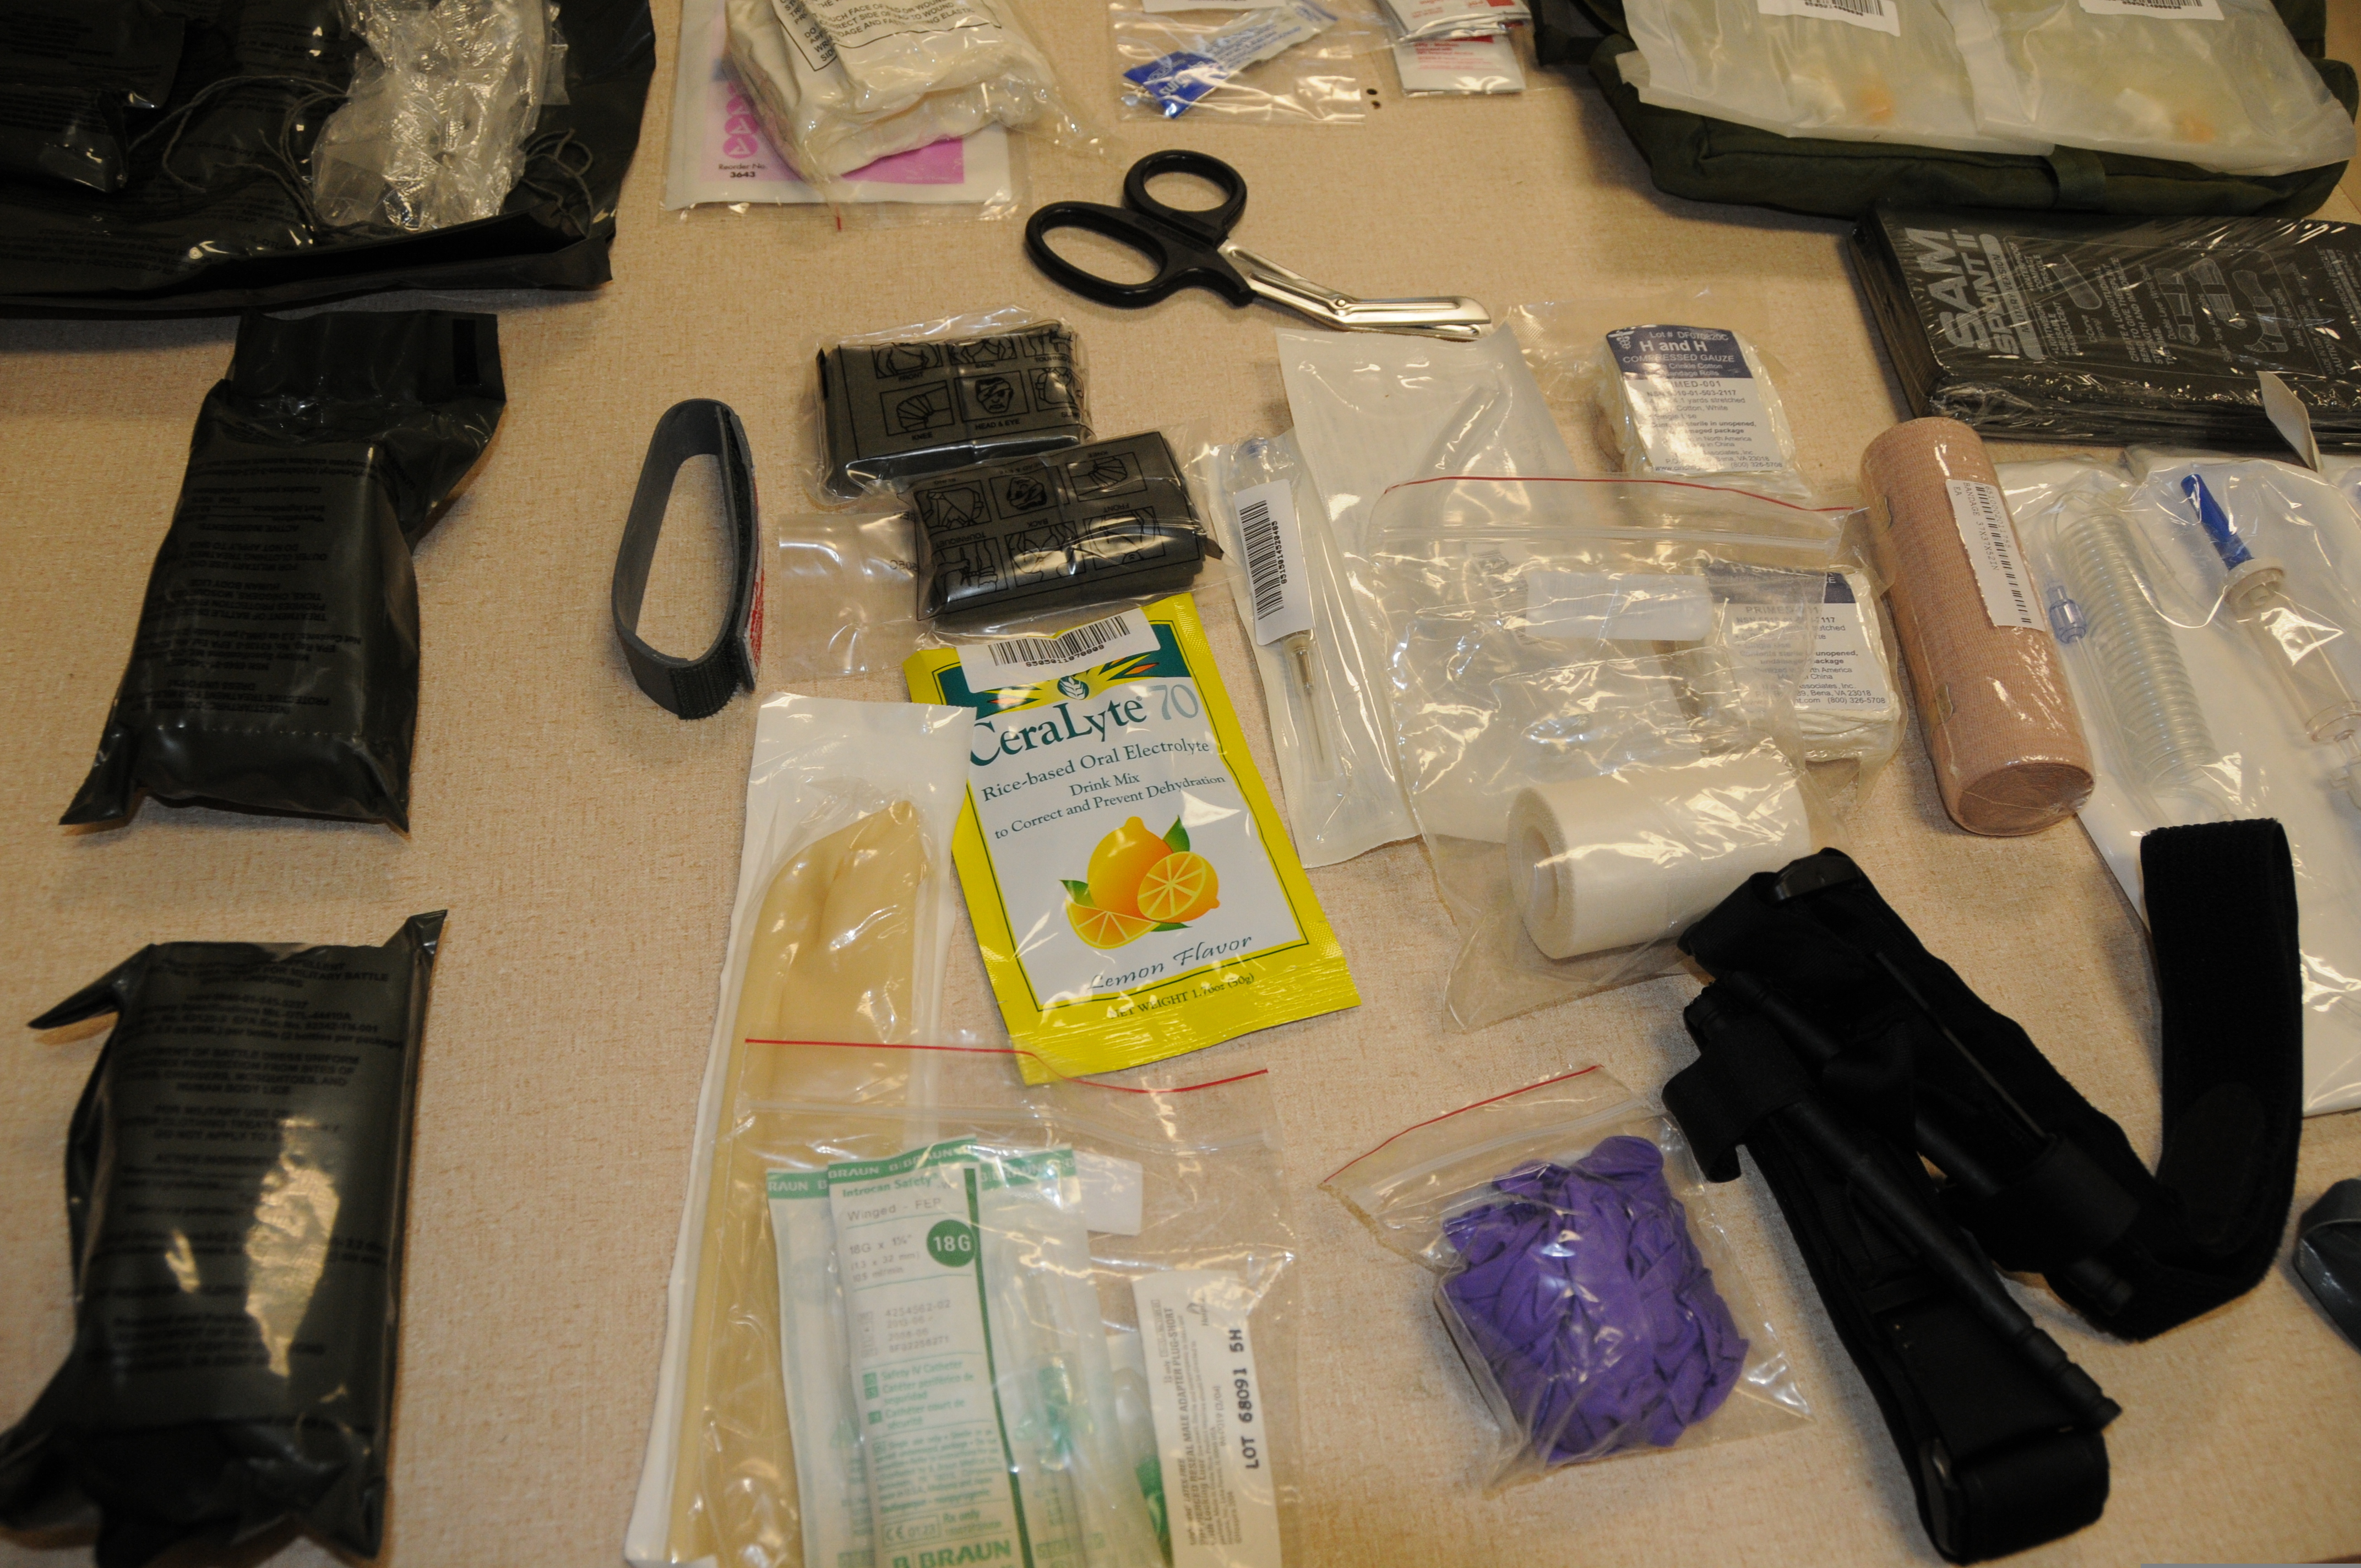
Medical supplies are laid out on a table during a three-day first responder course that focused on training personnel traveling to Africa the skills needed to respond to emergencies, in Vicenza, Italy, Nov. 3, 2011. The Surgeon's Office, U.S. Army
Specialty: healthcare workforce